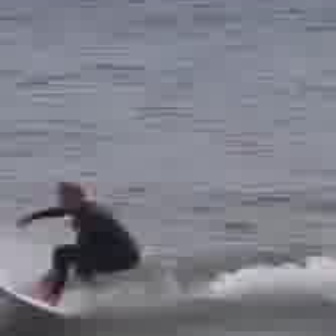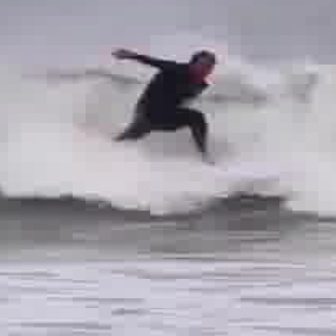
  Please identify the target specified by the bounding box [6,172,139,304] in the first image and locate it in the second image. Return the coordinates in [x_min,y_min,x_max,y_max] format.
Answer: [102,43,216,157]